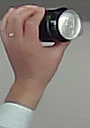
Product: monster_energydrink